The Spirit of the Age

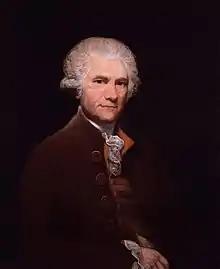
John Horne Tooke, by Thomas Hardy, before 1791

As a case in point, Hazlitt brings in Irving's own mentor, the Scottish theologian, scientist, philosopher, and minister Dr. Thomas Chalmers (1780–1847), whom Hazlitt had heard preach in Glasgow. Comparing the published writings of both men, Chalmers was, thought Hazlitt, much more interesting as a thinker. Although he ultimately dismisses Chalmers' arguments as "sophistry", Hazlitt admires the elder clergyman's "scope of intellect" and "intensity of purpose". His "Astronomical Discourses" were engaging enough that Hazlitt had eagerly read through the entire volume at a sitting. His claim to our attention must rest on his writings; his unprepossessing appearance and ungainly manner in themselves, maintains Hazlitt, drew no audience. Chalmers' follower Irving, on the other hand, gets by on the strength of his towering physique and the novelty of his performances; judging him as a writer (his "For the Oracles of God, Four Orations" had just gone into a third edition), Hazlitt finds that "the ground work of his compositions is trashy and hackneyed, though set off by extravagant metaphors and an affected phraseology ... without the turn of his head and wave of his hand, his periods have nothing in them ... he himself is the only "idea" with which he has yet enriched the public mind!"